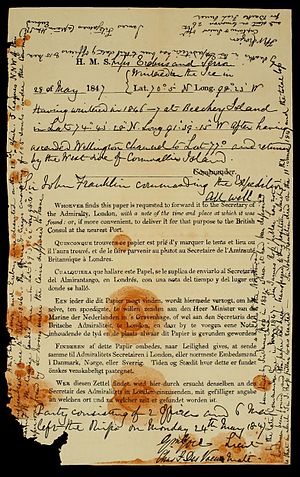
Franklin-ekspeditionen / Eftersøgninger på land
Noten, som McClintock fandt i maj 1859 i en stenrøse syd for Back-bugten på King Williams land, med detaljer om Franklin-ekspeditionens skæbne
Franklin-ekspeditionen var en britisk opdagelsesrejse for at udforske Arktis og som under ledelse af kaptajn sir John Franklin forlod England 1845. Franklin var marineofficer og en erfaren forskningsrejsende og havde tjenestegjort under tre tidligere ekspeditioner til Arktis, hvoraf de to seneste som leder. Hans fjerde og sidste rejse fandt sted, da han var 59 år gammel og var tænkt at gå gennem den sidste uudforskede del af Nordvestpassagen. Hele ekspeditionen, Franklin og 128 besætningsmænd, døde af både naturlige og unaturlige årsager efter, at deres fartøj var frosset fast i isen i Victoriasundet nær King Williams land i det nordlige Canada. Ekspeditionen regnes som en af de største tragedier i opdagelsesrejsernes historie.